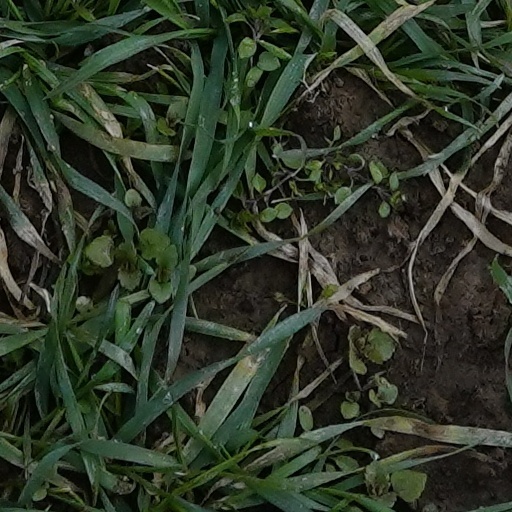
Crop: wheat